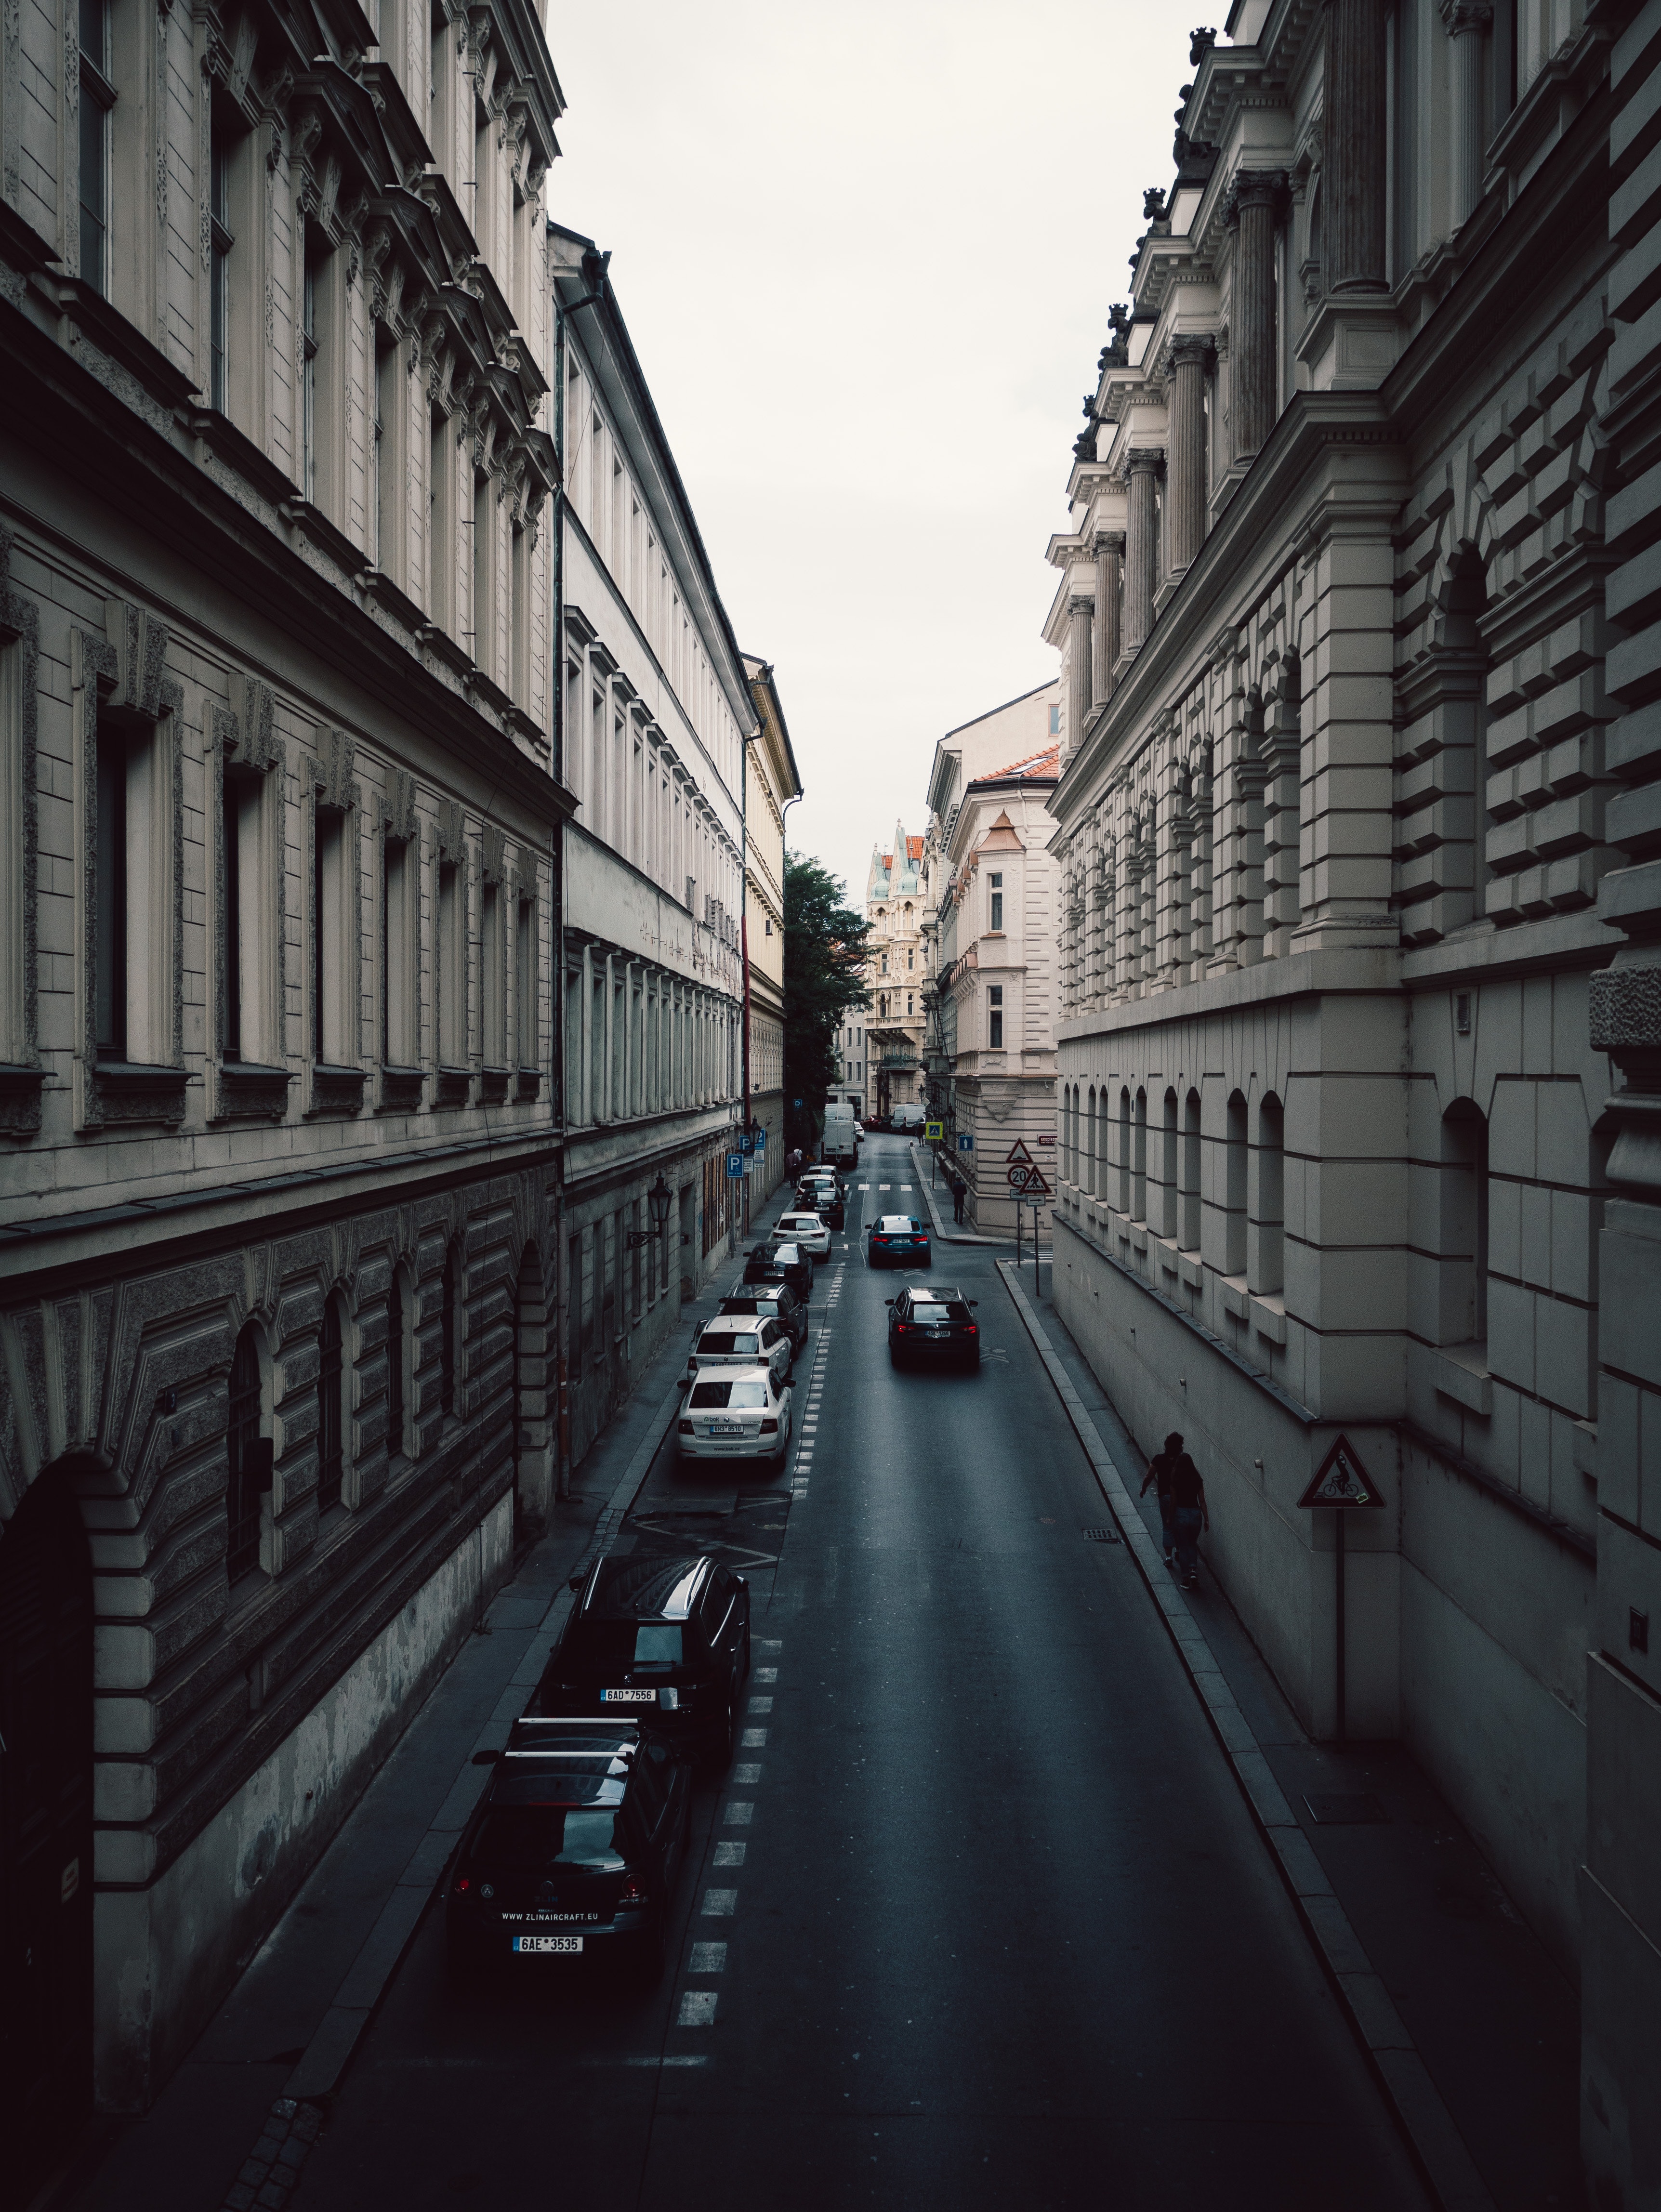
white, street, black, town, road, architecture, urban area, landmark, black and white, city, human settlement, monochrome, metropolis, sky, building, infrastructure, alley, snapshot, neighbourhood, metropolitan area, line, atmosphere, lane, thoroughfare, photography, monochrome photography, downtown, symmetry, house, nonbuilding structure, road surface, style, Tints and shades, night, facade, tourism